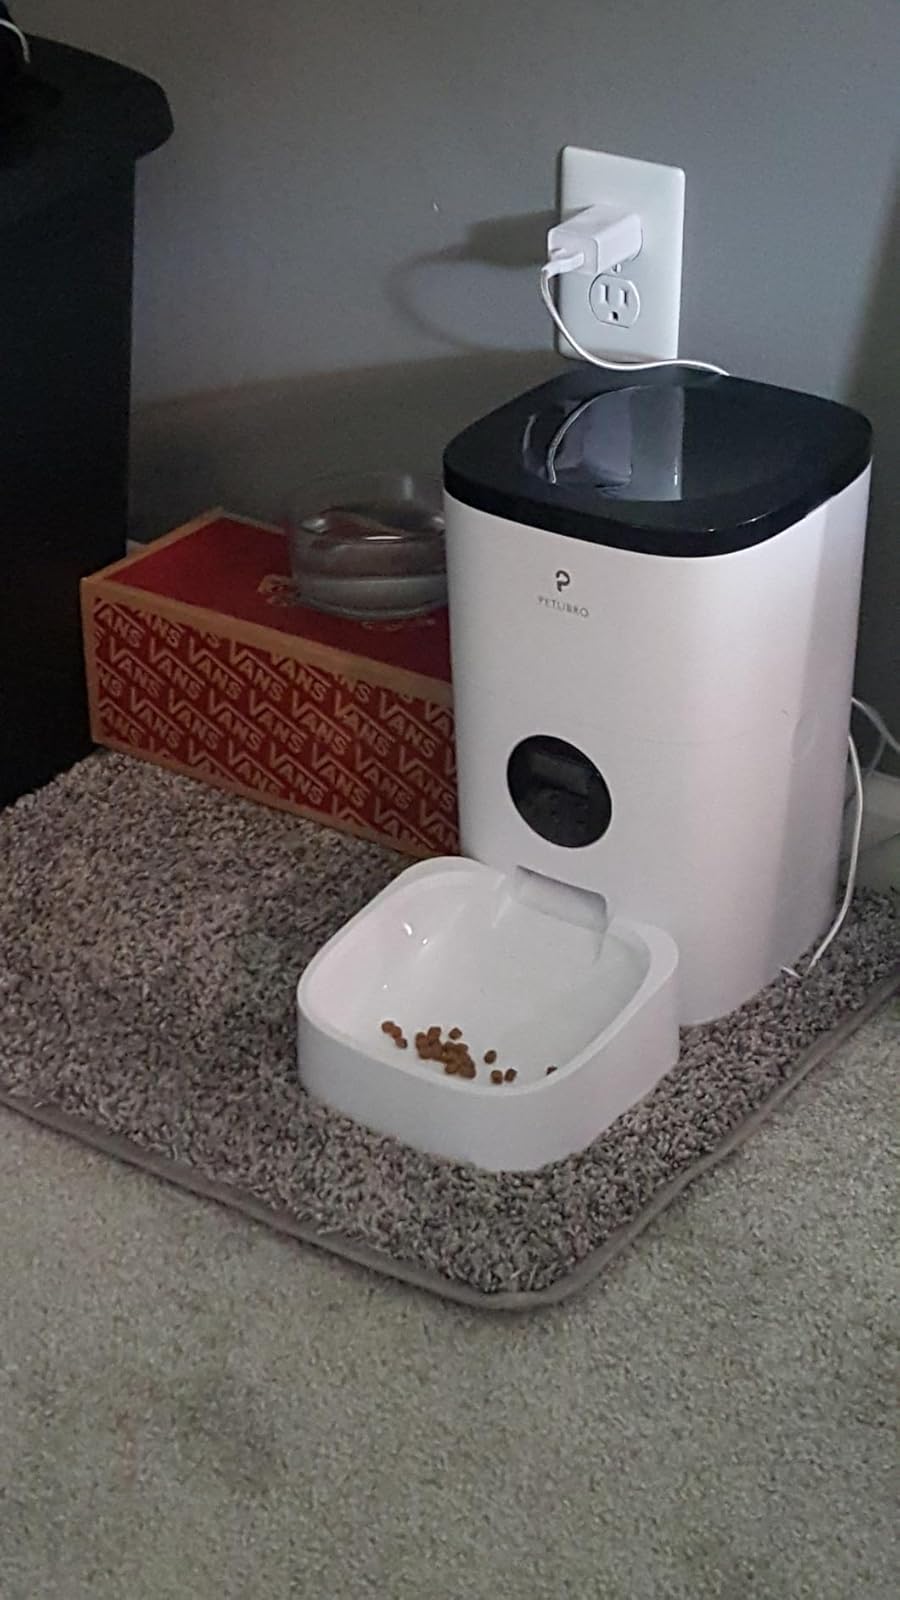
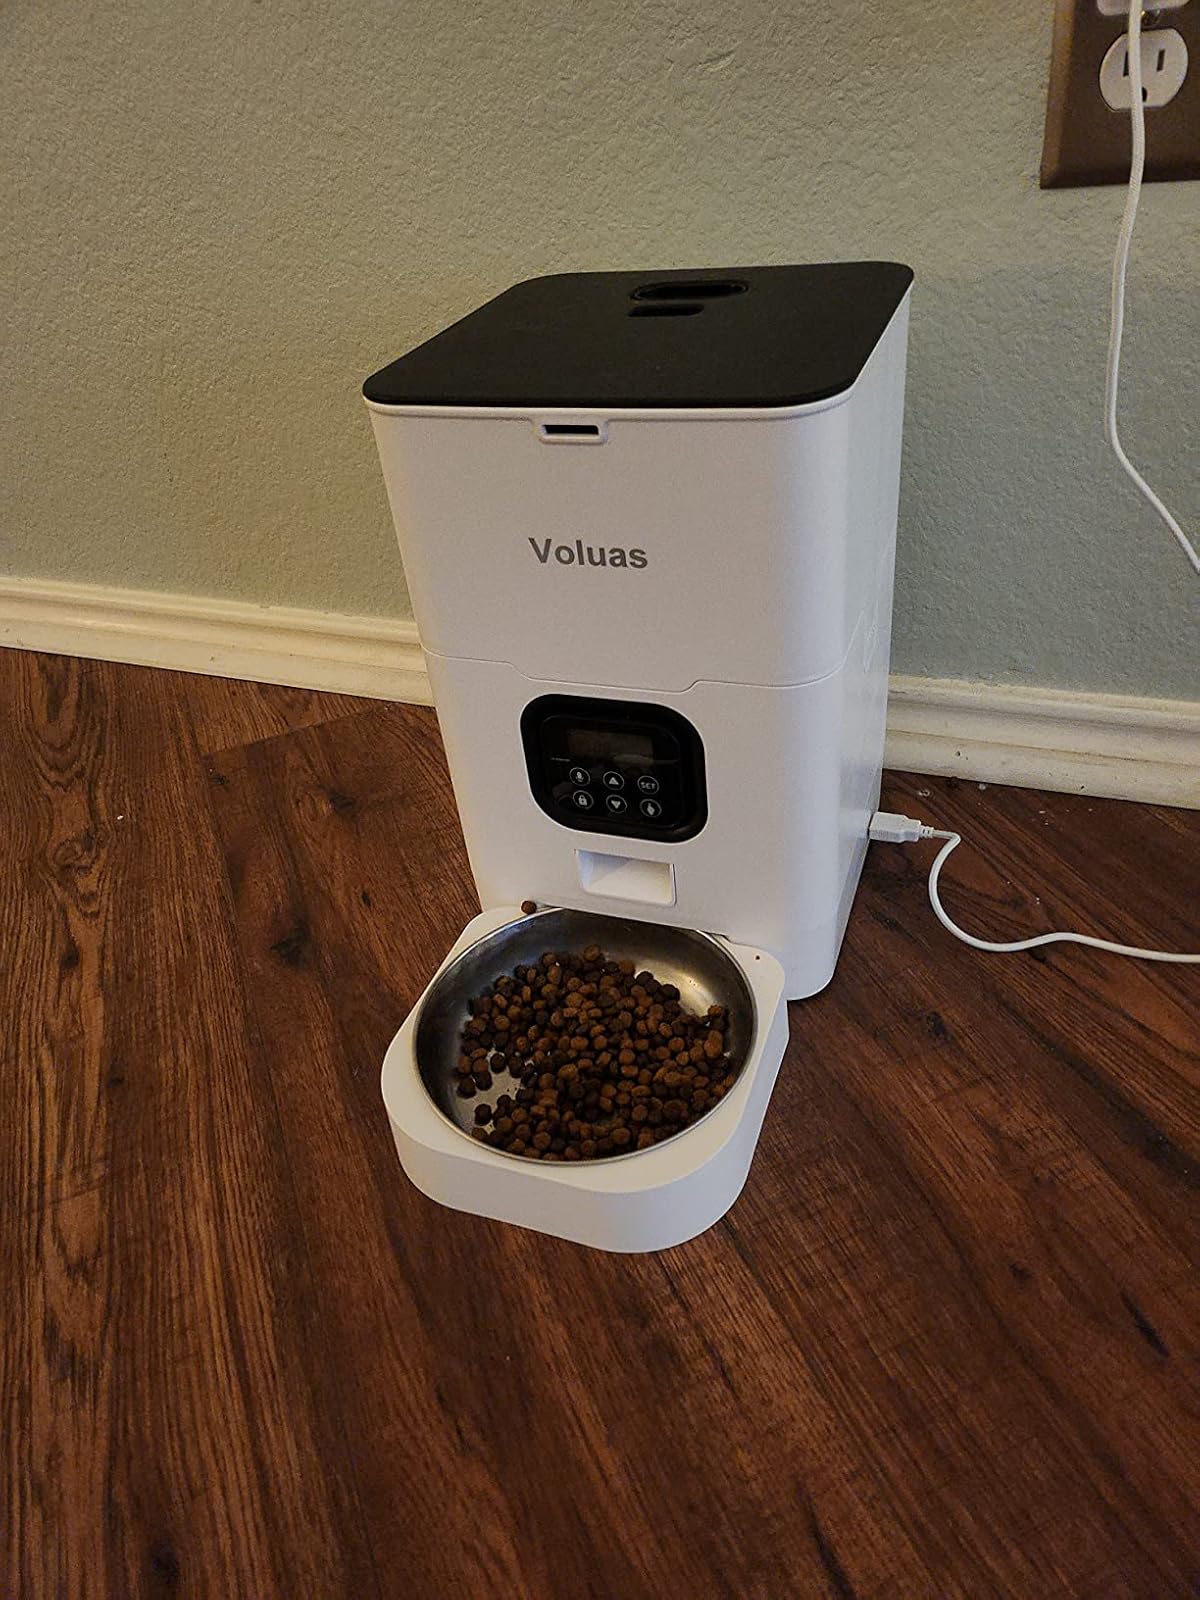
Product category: items_feeder
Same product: no